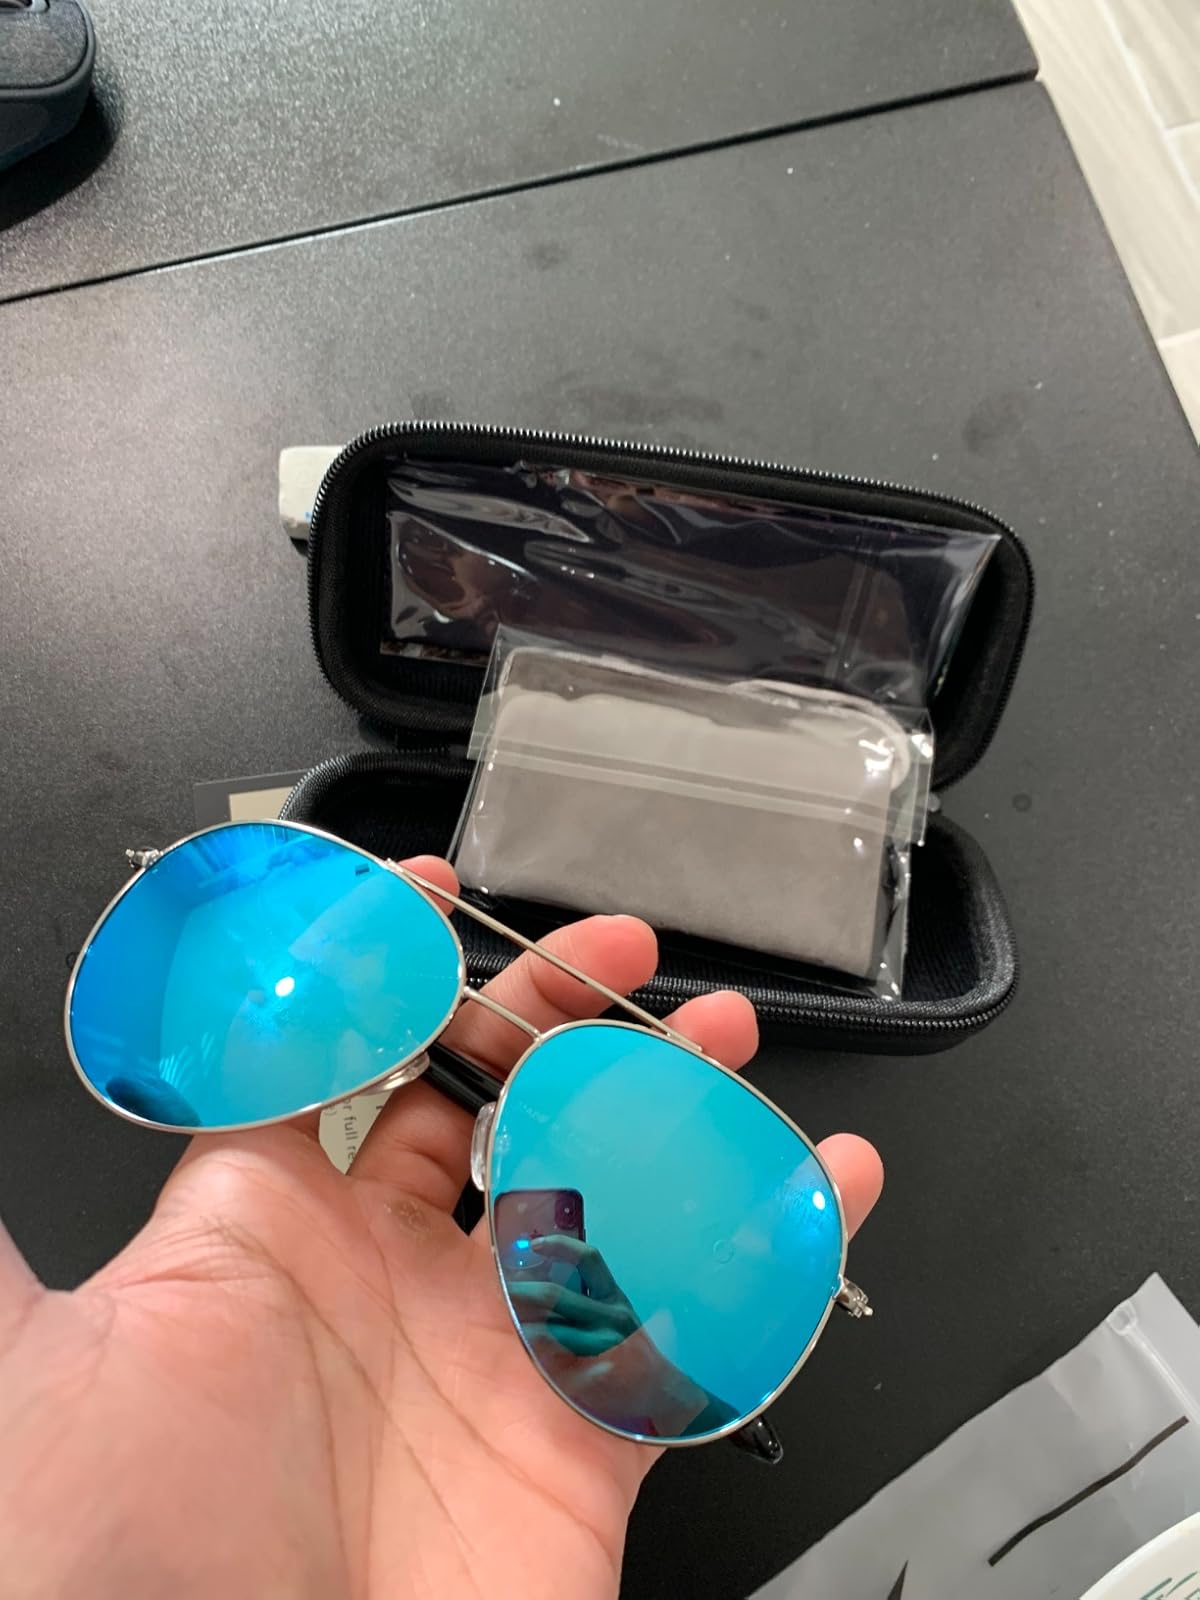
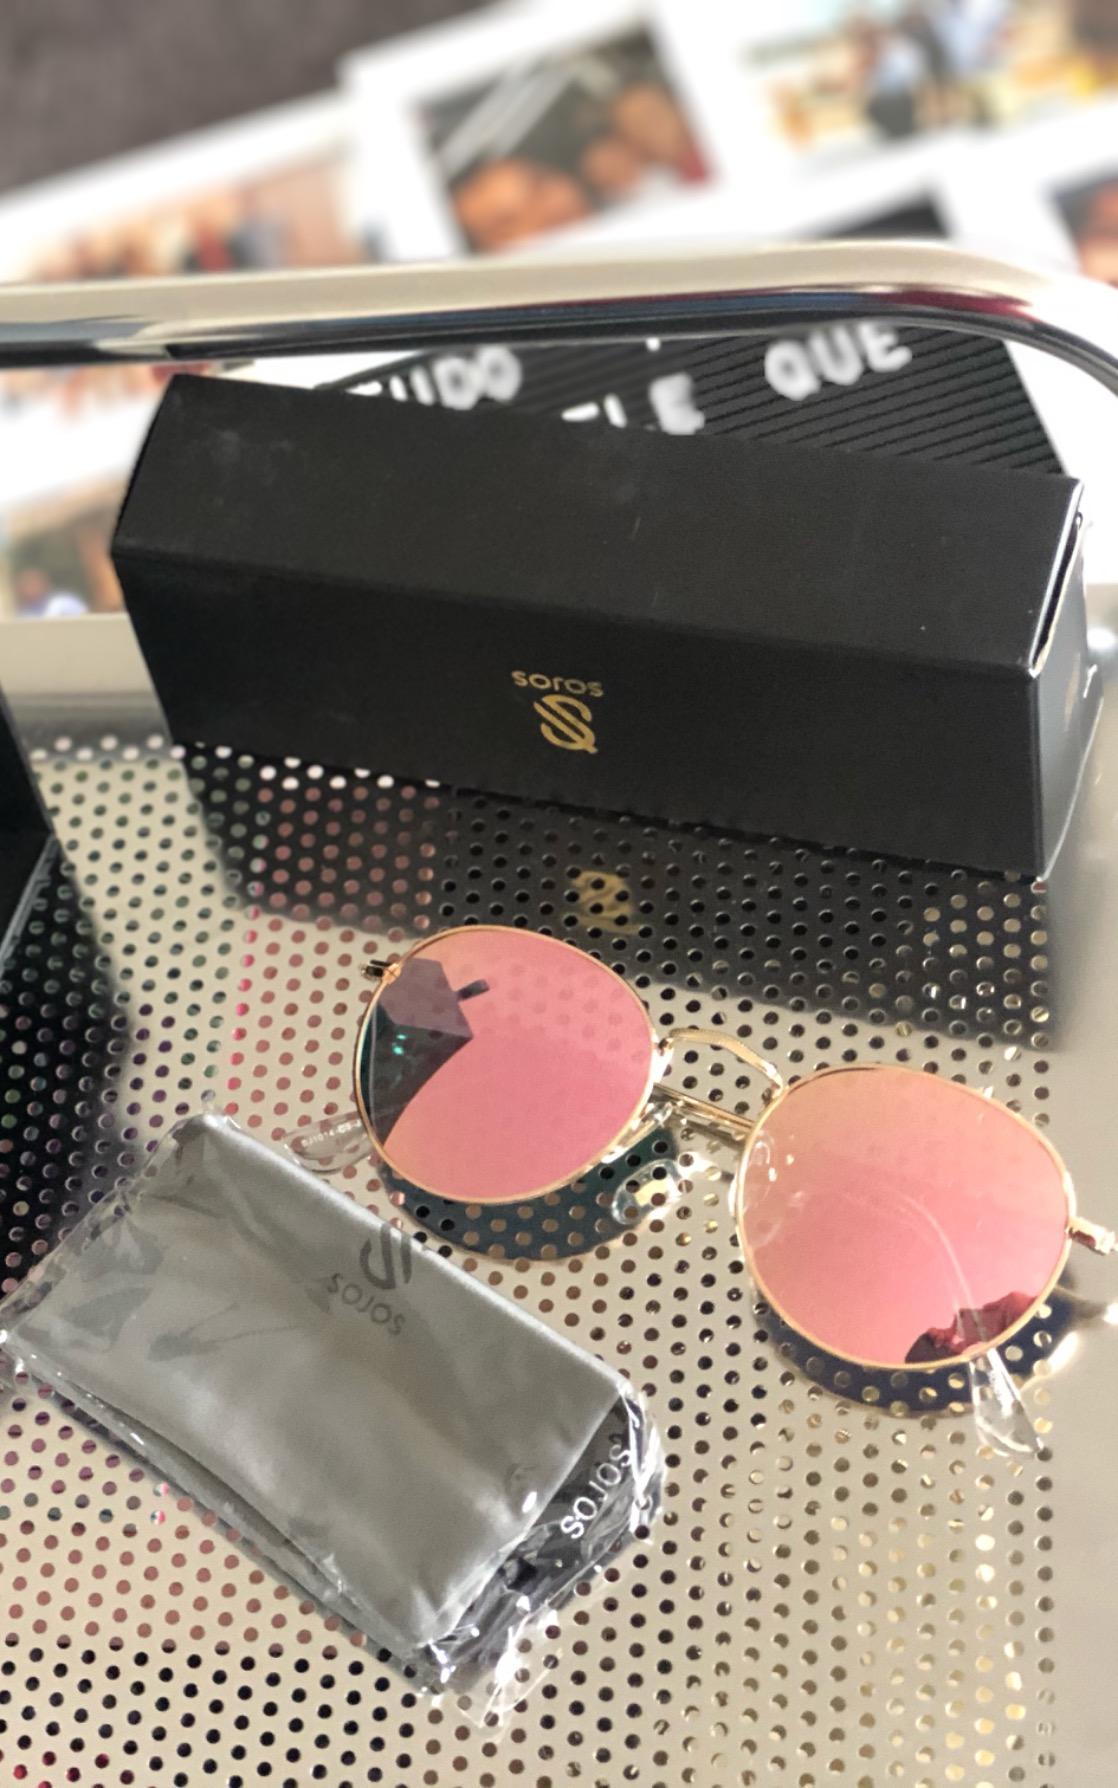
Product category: accessories_sunglasses
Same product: no